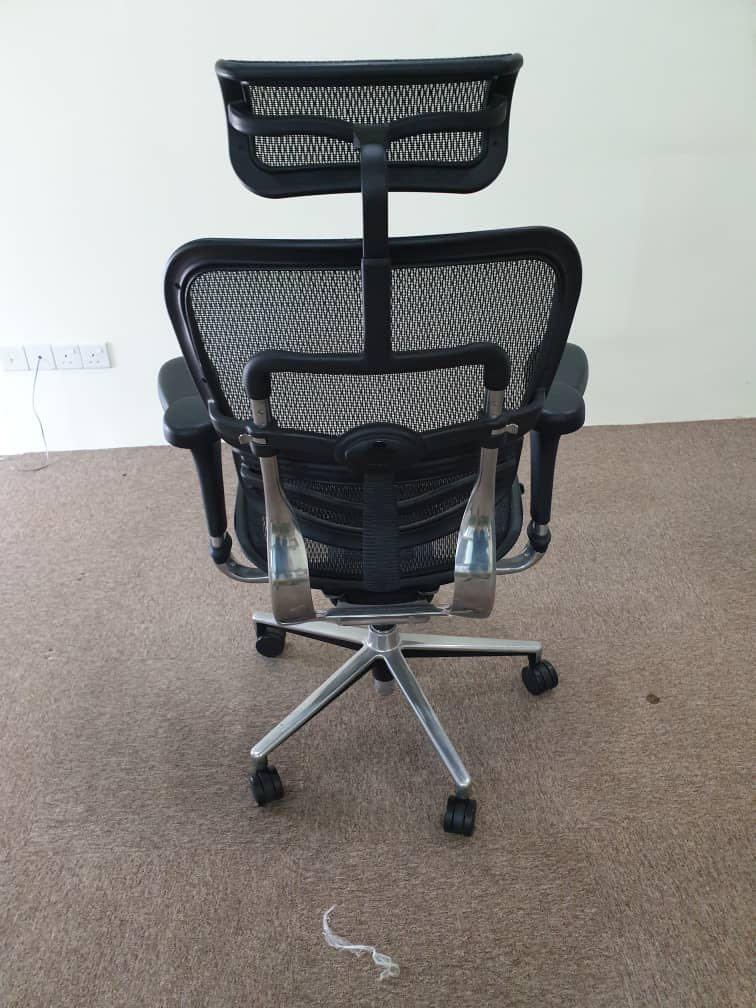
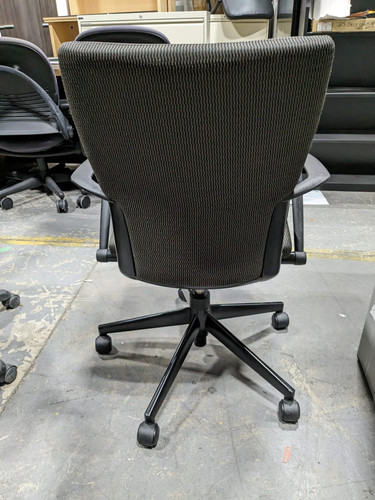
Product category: items_chair
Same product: no